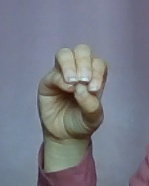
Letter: ha